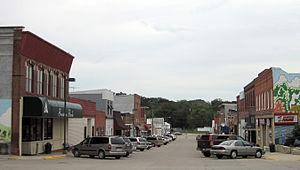
Wellman est une ville, du comté de Washington en Iowa, aux États-Unis. Elle est incorporée le 28 octobre 1885.